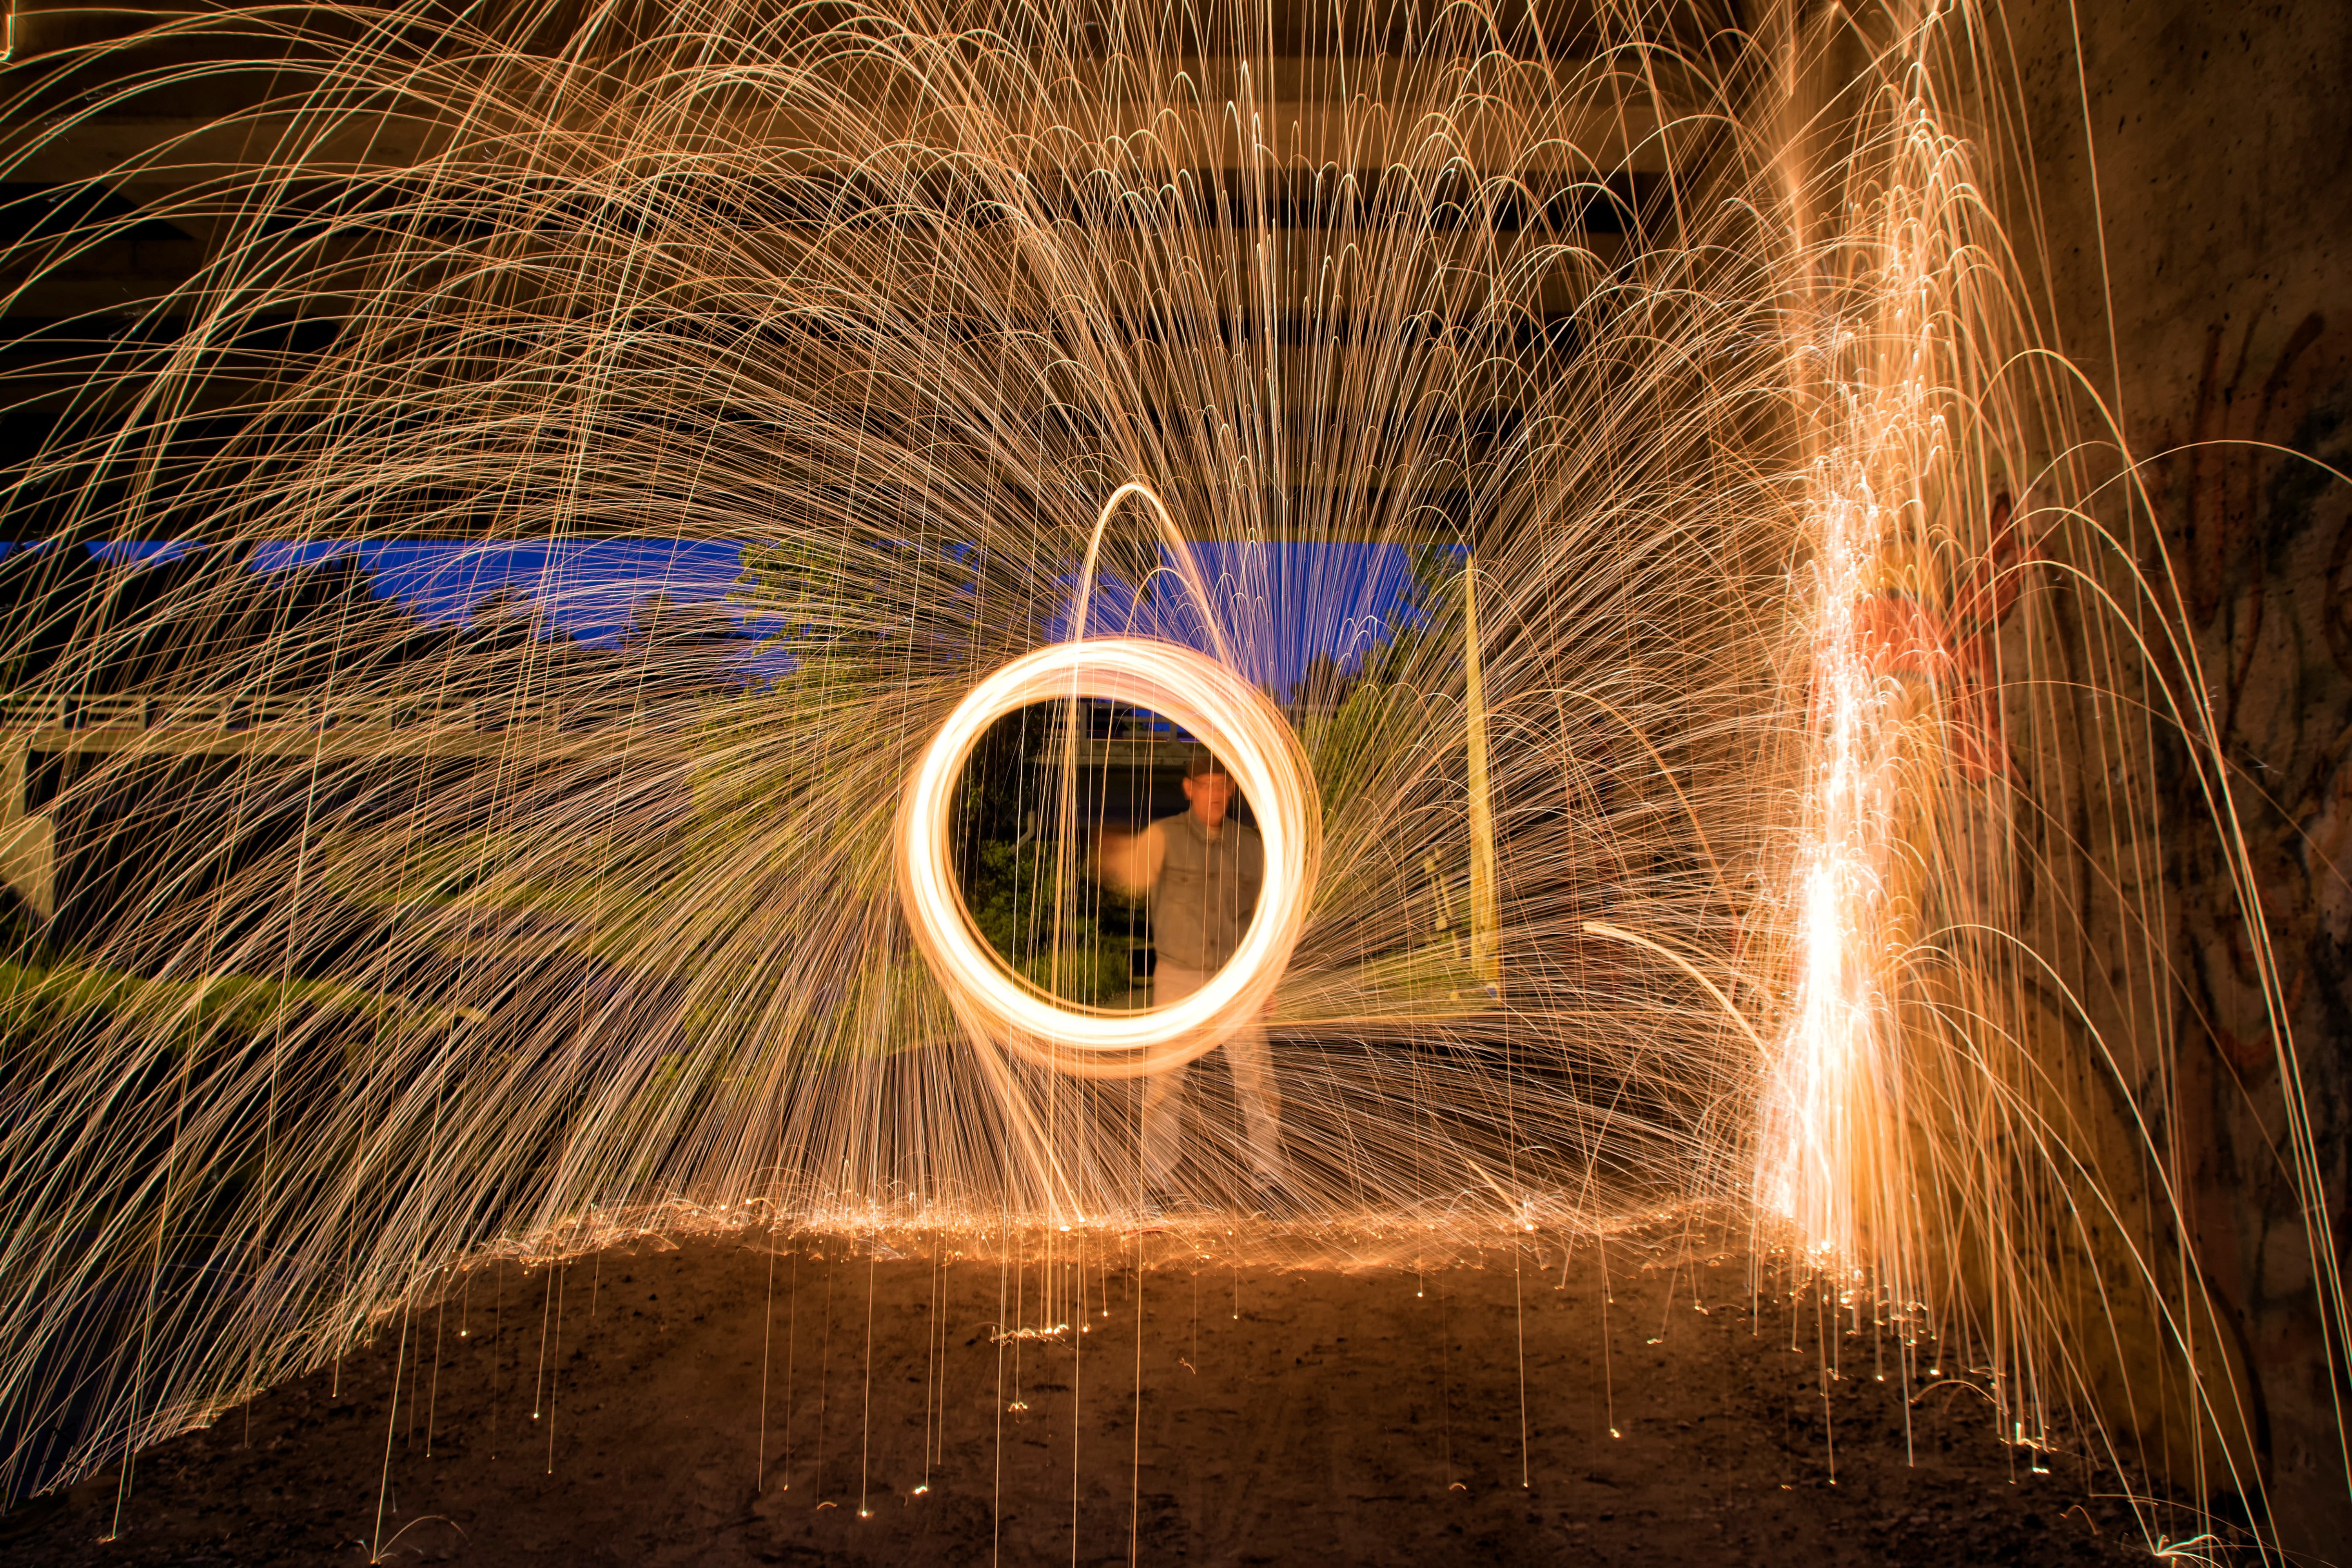
light, night, sunlight, recreation, sparkler, reflection, darkness, painting, fireworks, canada, nuit, peinture, event, quebec, sherbrooke, lumineuse, outdoor recreation